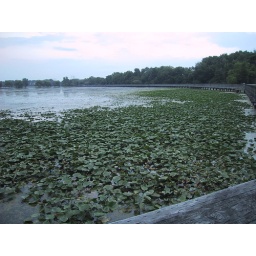
There were many critters hiding in those water lilies. I loved walking on this bridge.